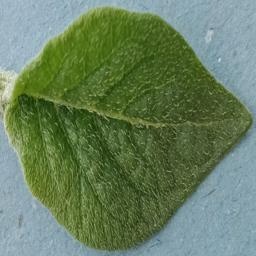
Etiqueta: Sana